Jewish Babylonian Aramaic

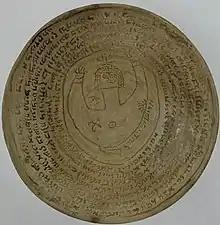
Incantation bowl inscribed in Babylonian Aramaic, using Hebrew square-script, dated between 400 and 800, in the collection of the Jewish Museum of Switzerland.

The language was closely related to Eastern Aramaic varieties such as Mandaic. Its original pronunciation is uncertain and has to be reconstructed with the help of these kindred dialects and the reading tradition of the Yemenite Jews, and where available those of the Iraqi, Syrian and Egyptian Jews. The value of the Yemenite reading tradition has been challenged by Matthew Morgenstern. Vocalized Aramaic texts with which Jews are familiar, from the Tanakh and the siddurim, are of limited usefulness for this purpose, as they are in different dialects.